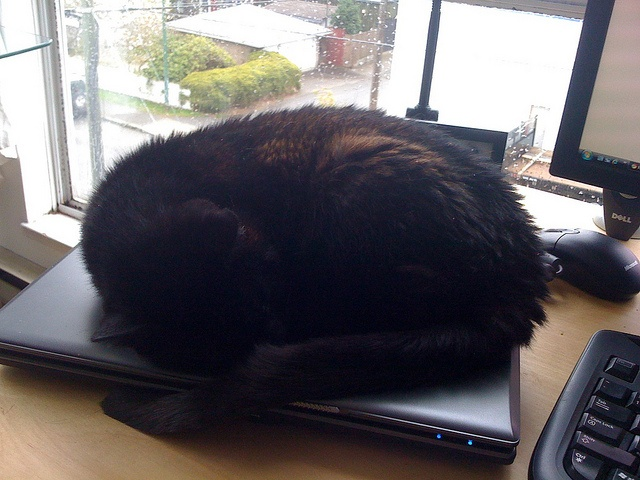
A black cat lying down on a laptop.
A black cat is pictured curled up on a laptop.
a black cat sleeping on a laptop by a window
A black cat sleeping on a laptop on a table.
A cat laying on top of a laptop computer.